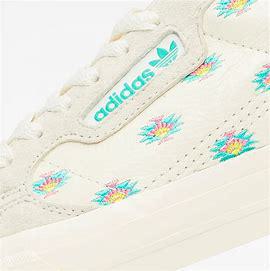
Brand: Adidas
Model: Arizona